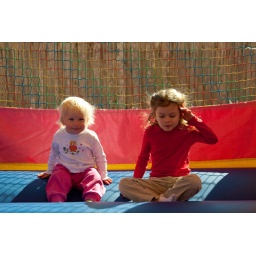
The girls in the big bounce house at Sophia's birthday party. They had a blast!